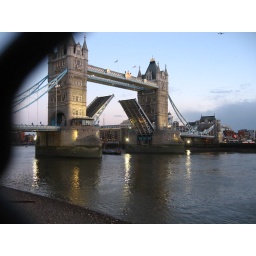
a boat passes under the bridge